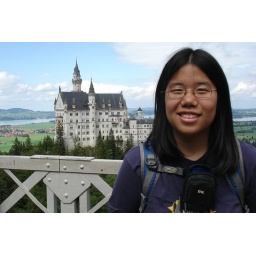
taken at marien bridge with neuschwanstein castle in the background